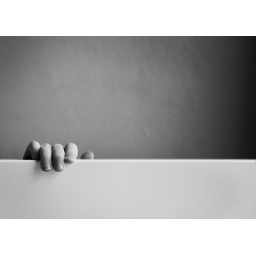
peekaboo hand in black and white